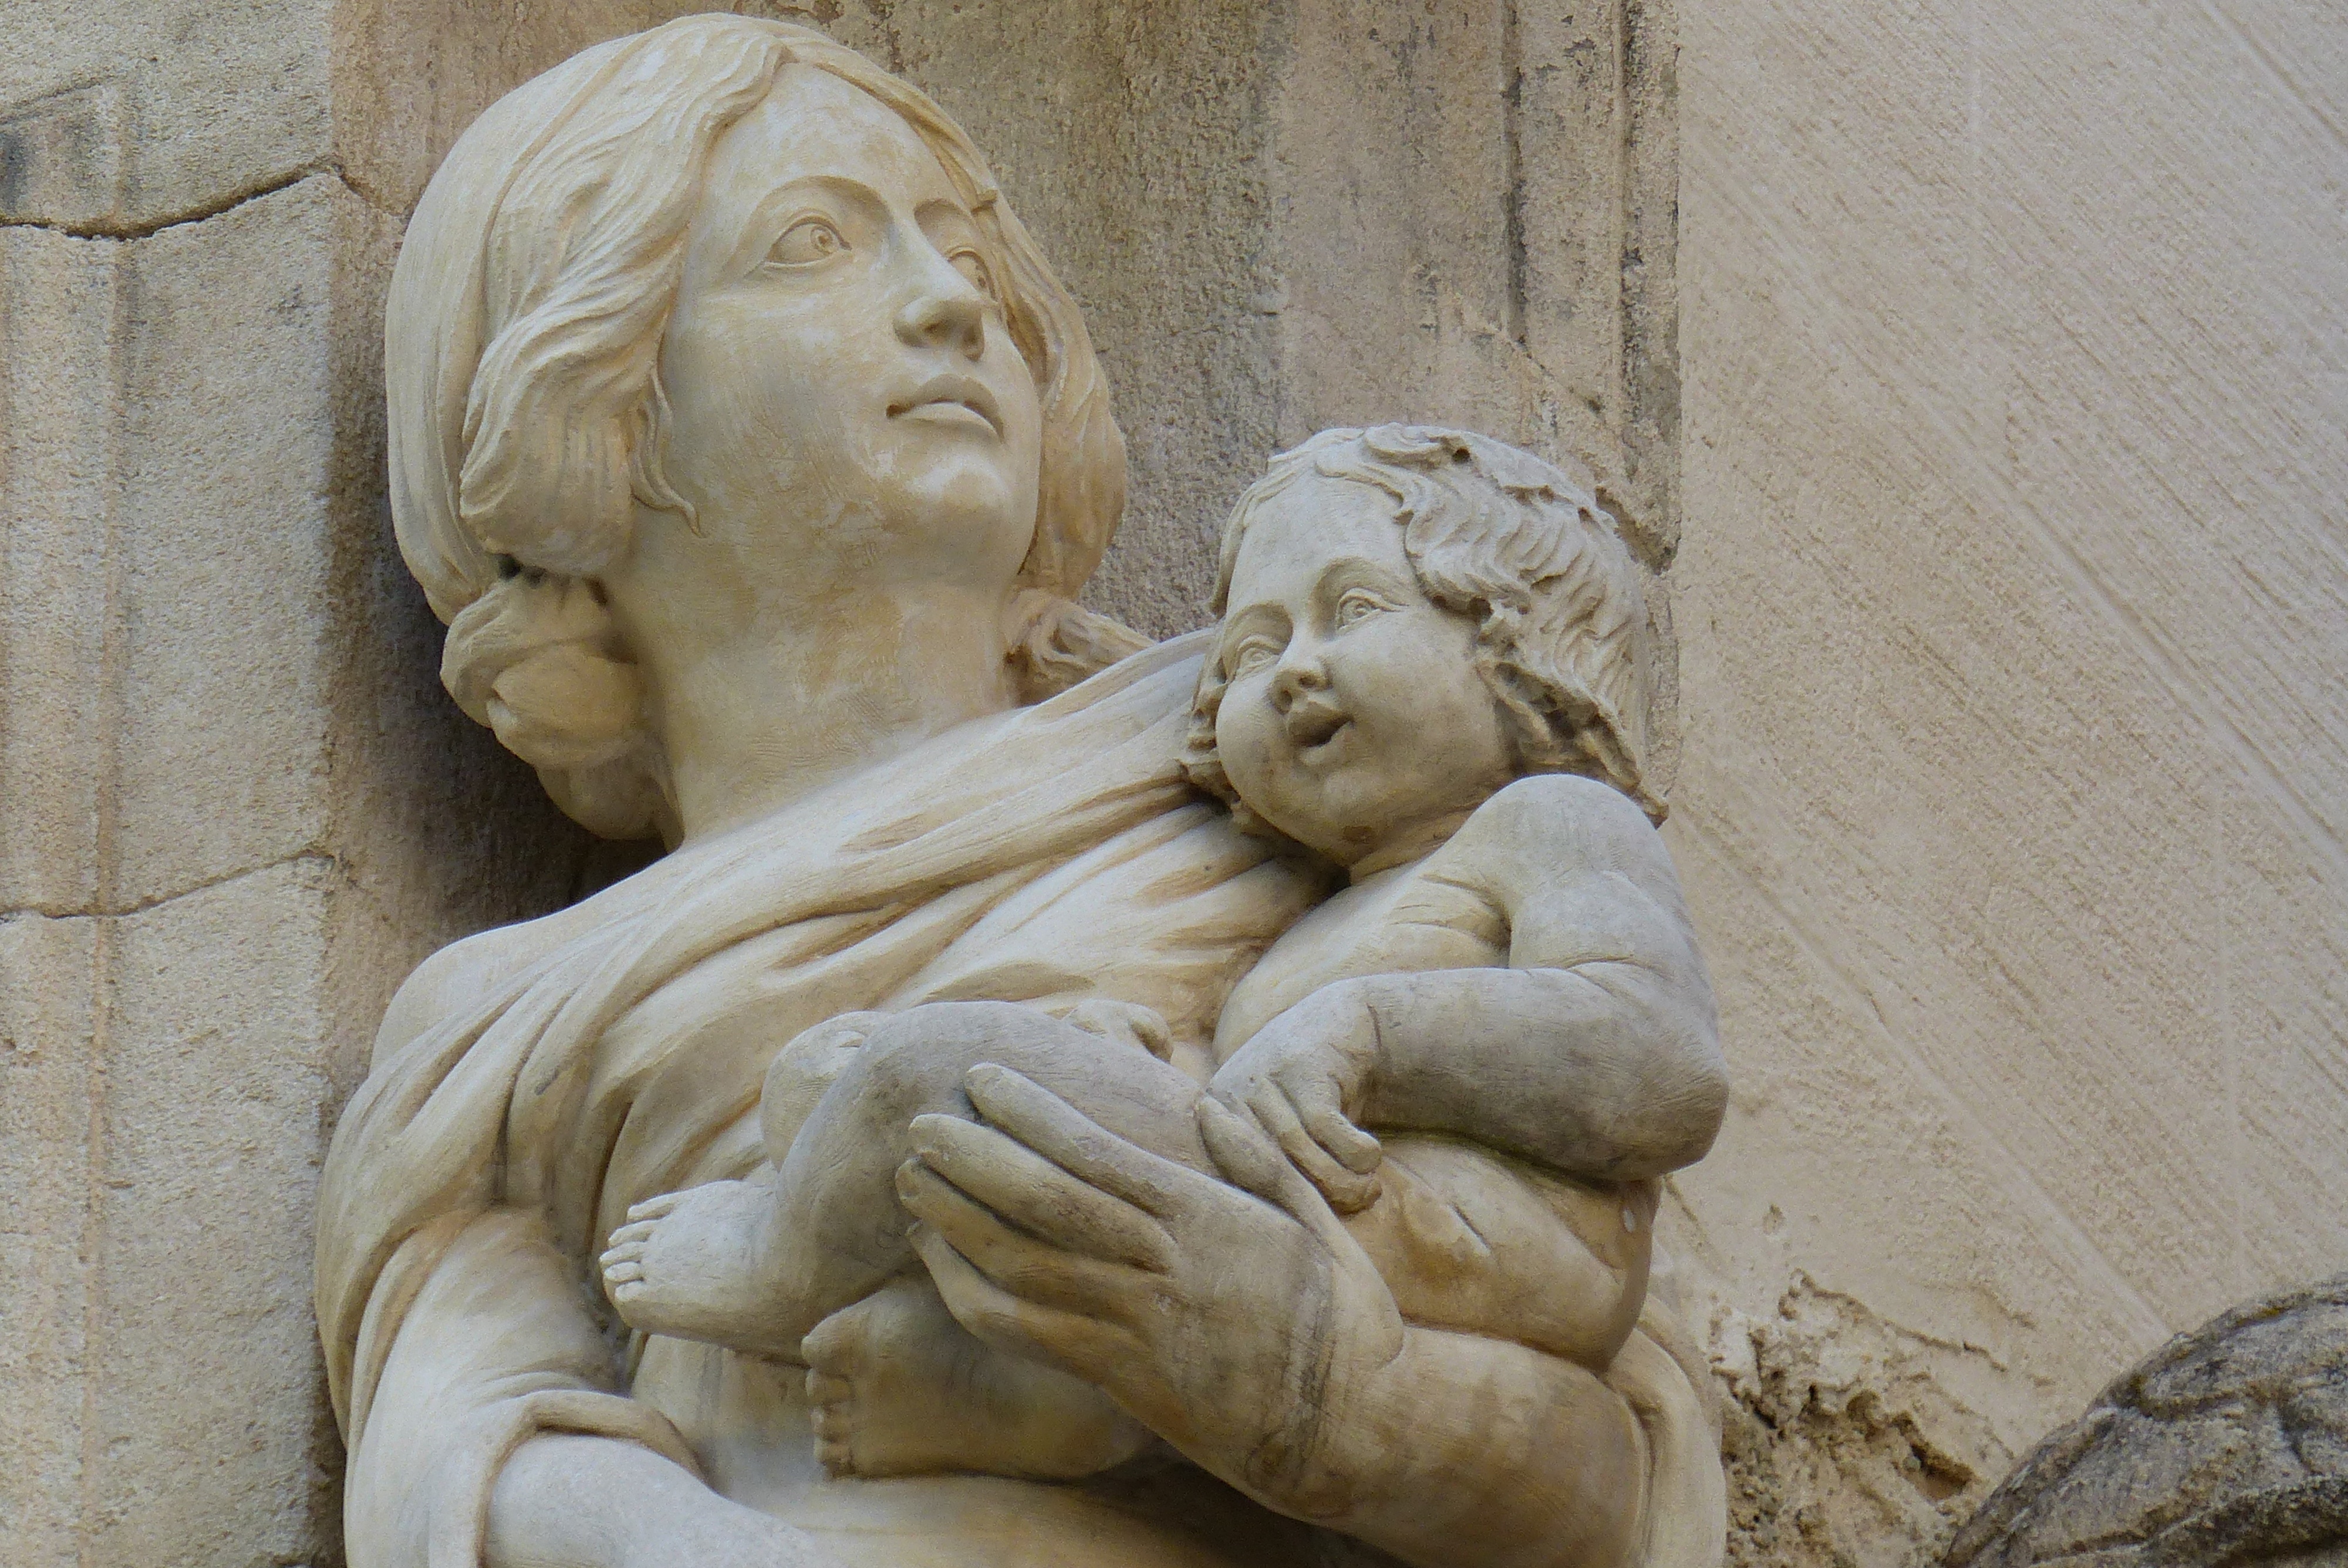
sand, monument, statue, decor, sculpture, art, temple, carving, relief, mythology, avignon, stone carving, virgin and child statue, ancient history, classical sculpture